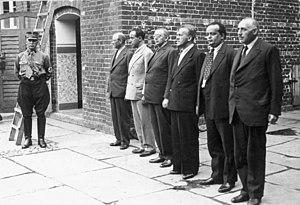
Friedrich Ebert, également appelé Fritz Ebert, est un homme politique allemand. Membre du SPD durant la République de Weimar, il rejoint le SED après la Seconde Guerre mondiale et devient bourgmestre de Berlin-Est du 30 novembre 1948 eu 5 juillet 1967.